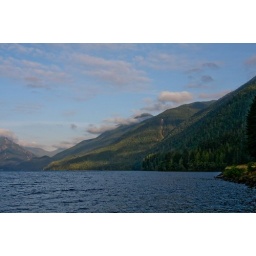
Crescent Lake in the Olympic Mountains, Washington. This lake is huge, 12 miles long! I loved the cloud shadows here.